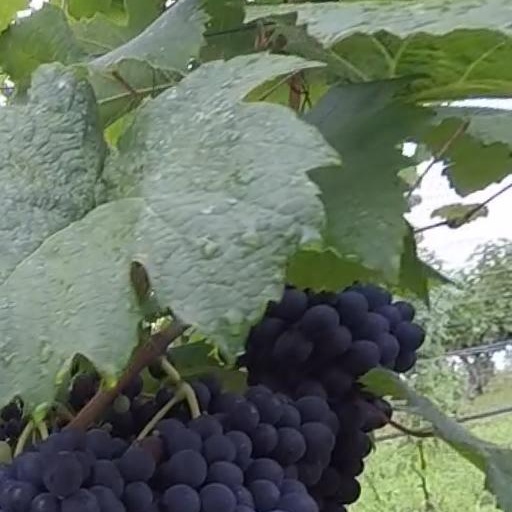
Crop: grape